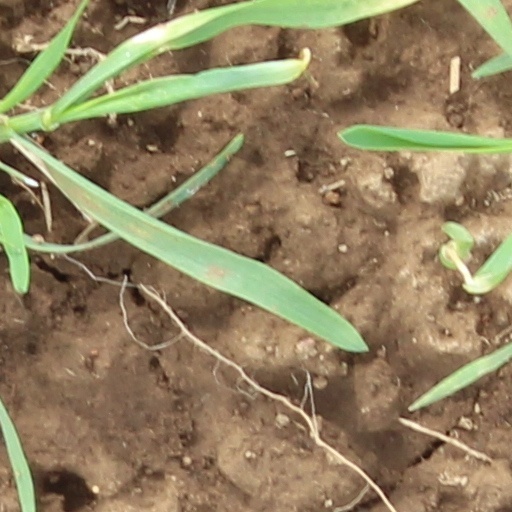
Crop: wheat